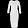
Label: Dress